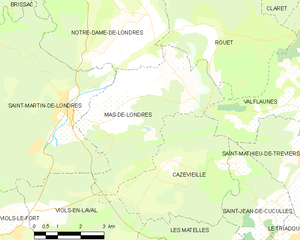
Carte de la commune française de code INSEE 34152 - Mas-de-Londres
Mas-de-Londres est une commune française située dans le département de l'Hérault en région Occitanie.